Kit and replica cars of New Zealand

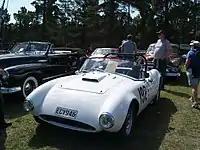
Falcon and Tiki were based on the Ashley 750 as was the Cantwell Puma

An Ashley 750 that was made in Gisborne during Peter Pellandine's time in New Zealand and marketed as the Falcon Mk 1. There was also a racing version called the Falcon Mk 2. Pellandine sold the rights to build the Falcon Mk 1 to George and Ashton Limited of Dunedin. They renamed the car the Tiki. About 12 Tiki bodies were made.